Friends & Lovers (1999 film)

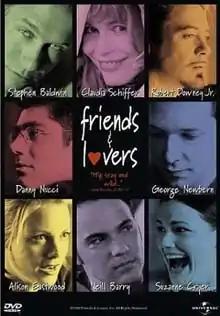

Friends & Lovers is a 1999 American romantic-drama film directed and co-written by George Haas about a group of twentysomethings on a ski trip. It stars Stephen Baldwin, Claudia Schiffer and Robert Downey Jr.